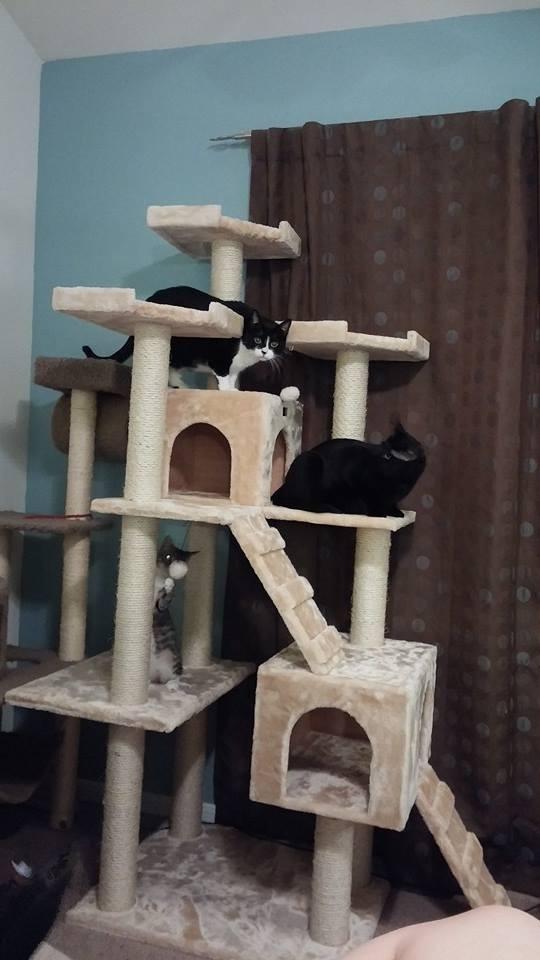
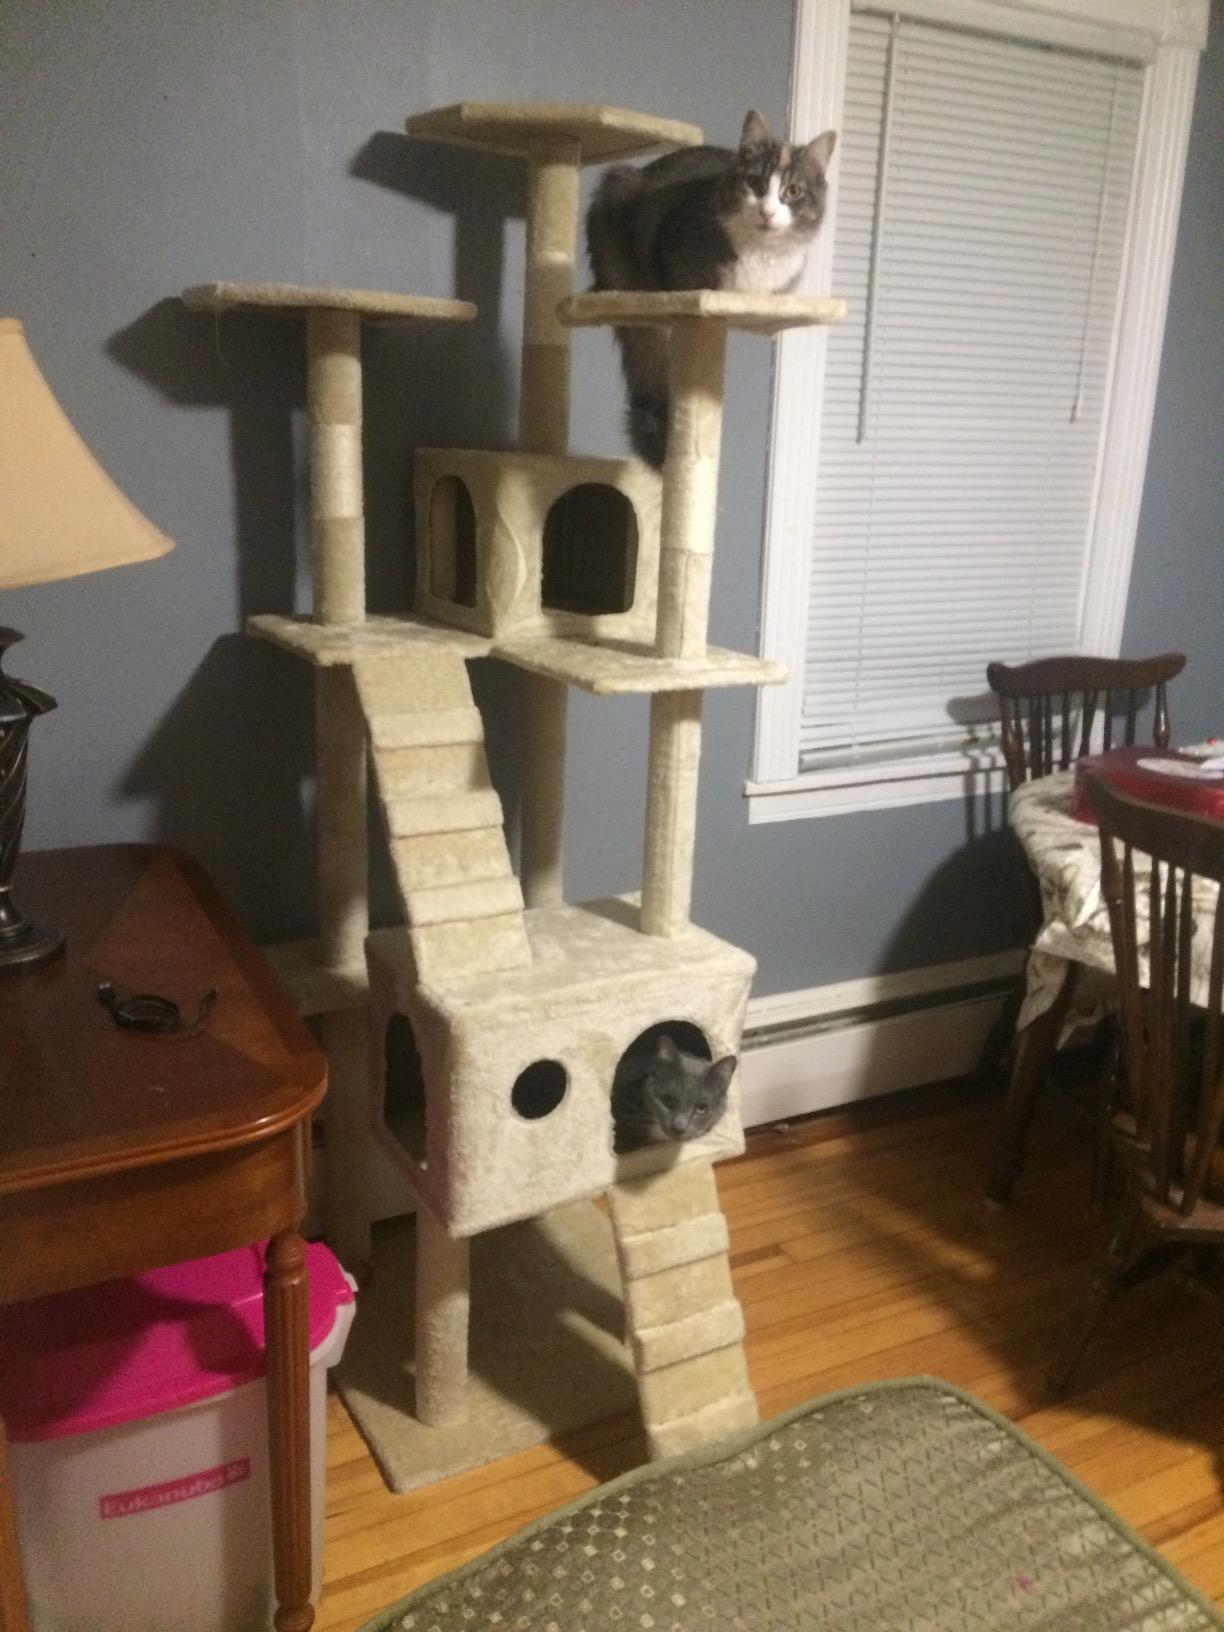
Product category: items_cat tree
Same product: no